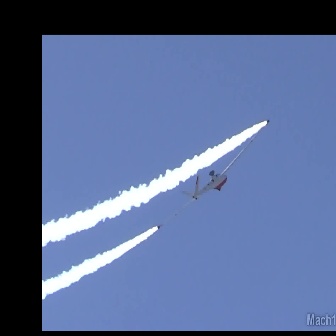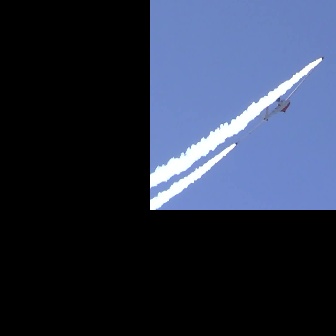
  Please identify the target specified by the bounding box [158,118,269,229] in the first image and locate it in the second image. Return the coordinates in [x_min,y_min,x_max,y_max] format.
Answer: [234,55,323,145]